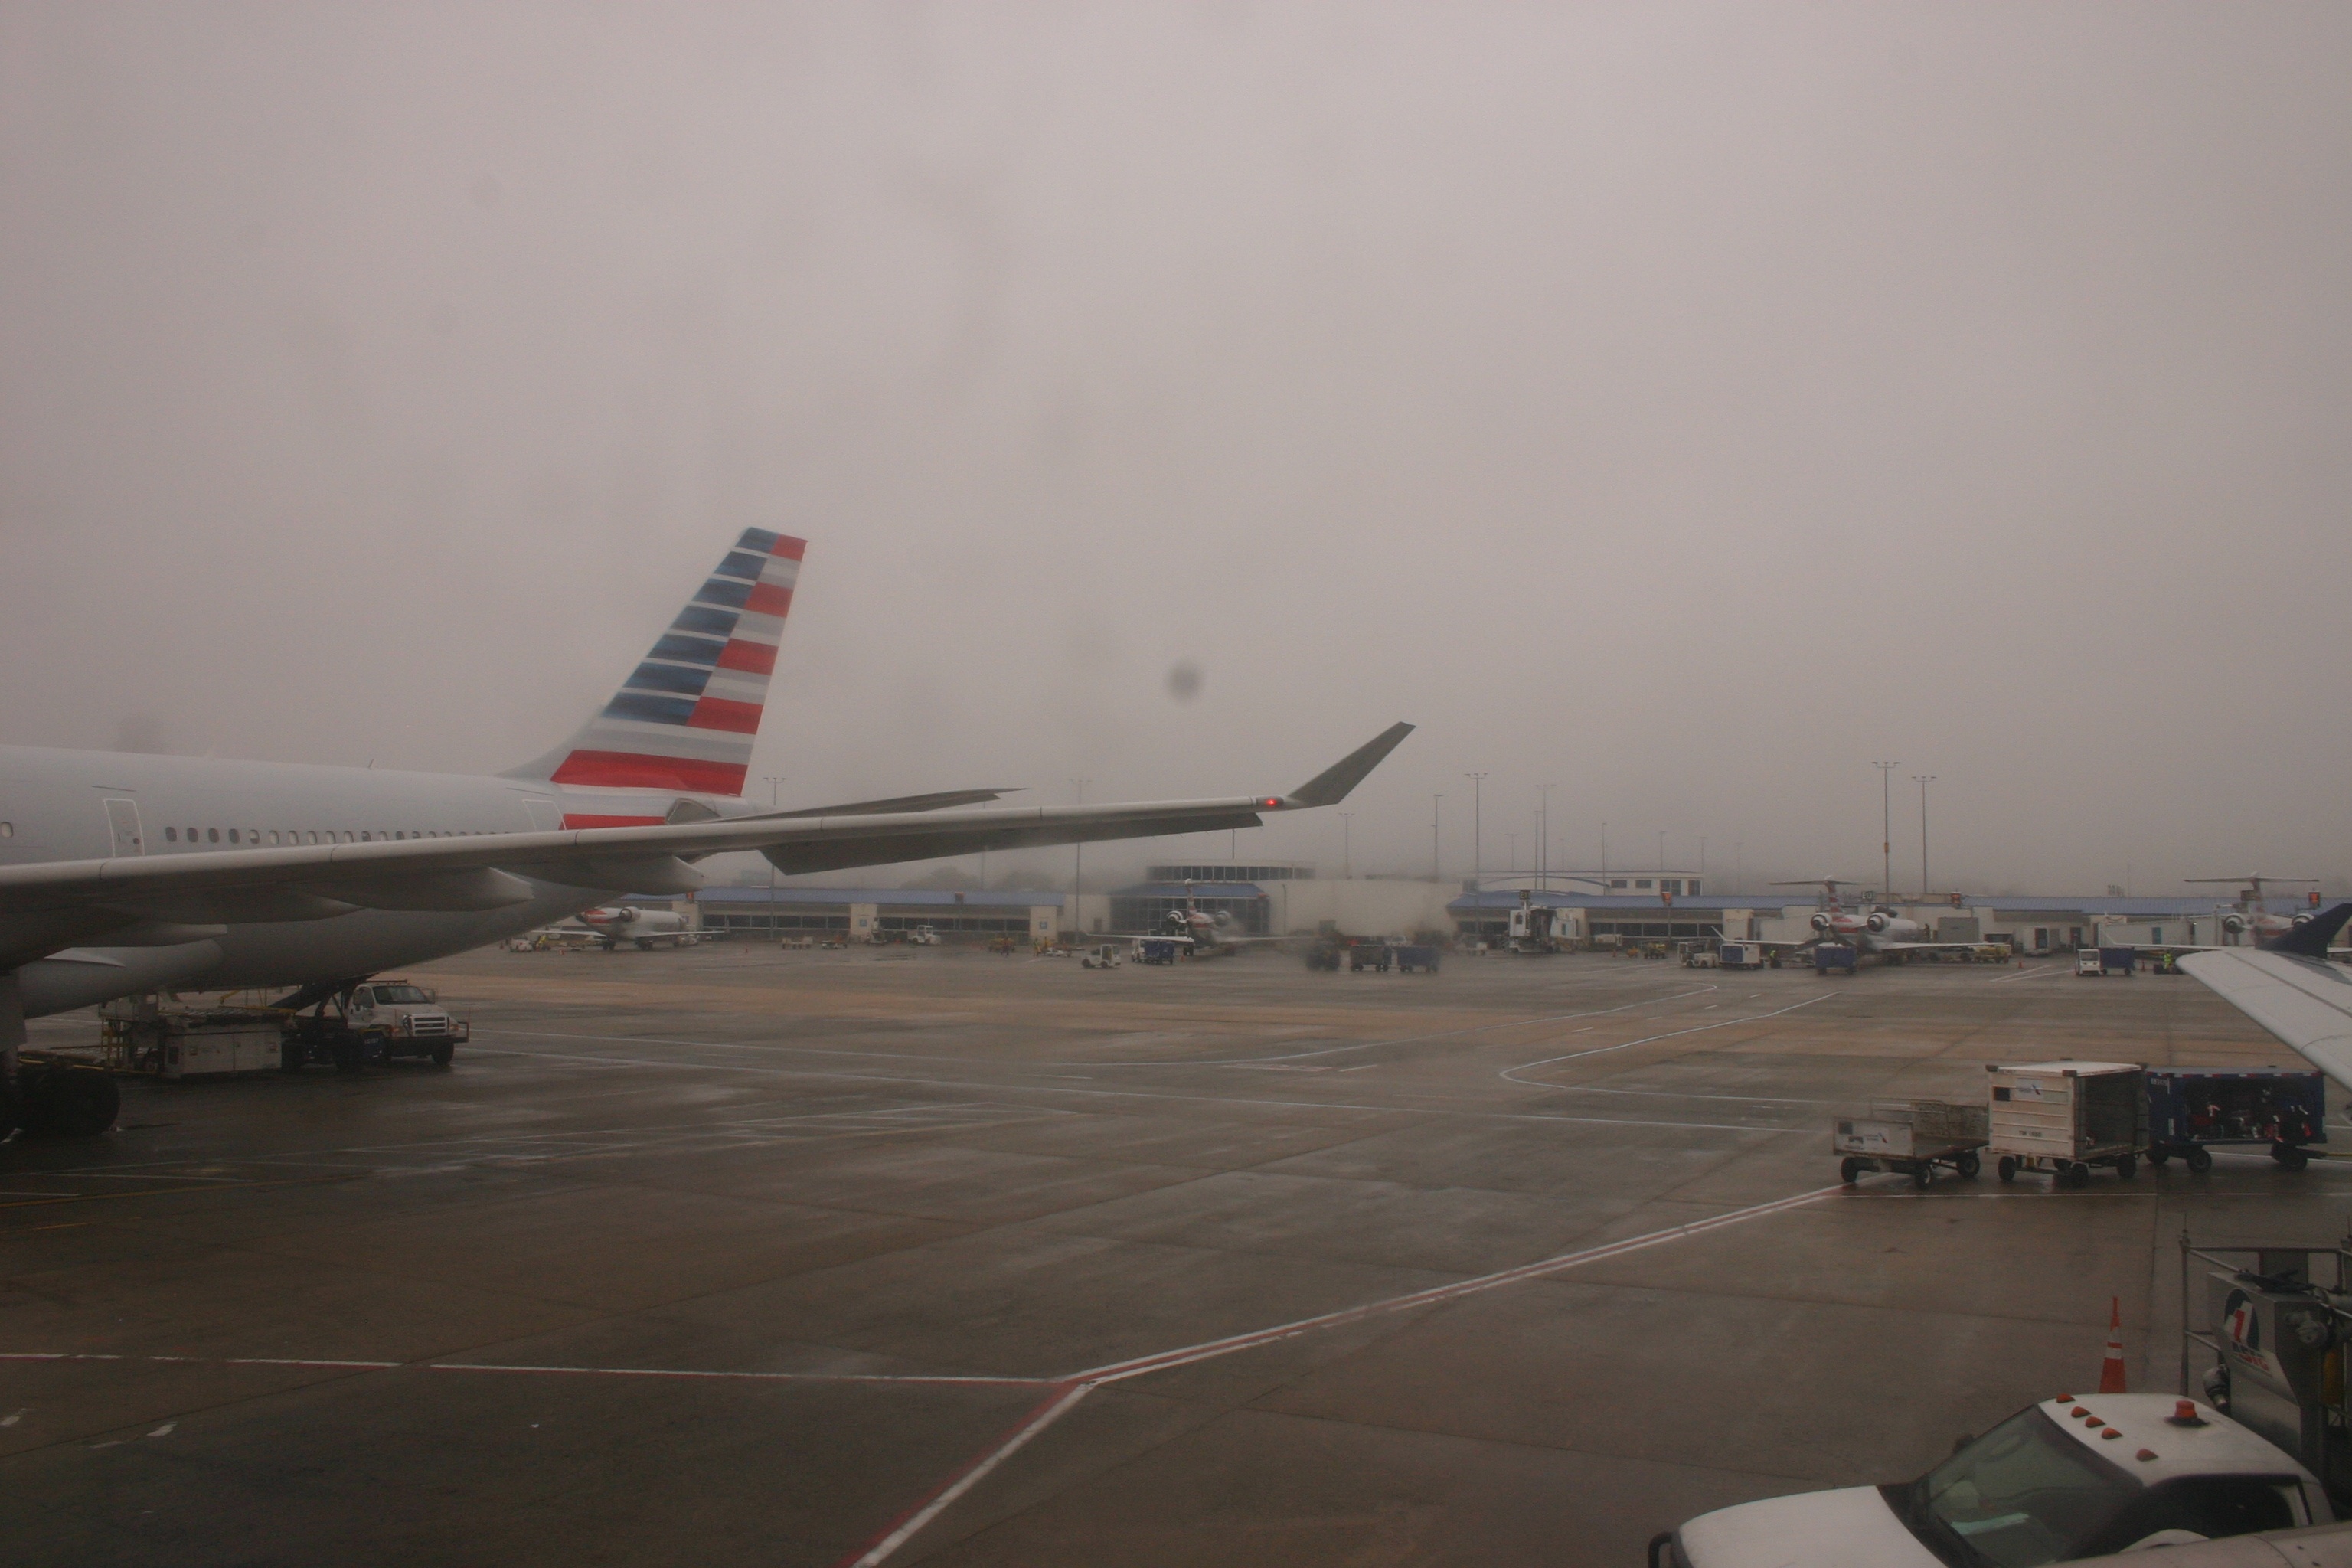
wing, airplane, aircraft, vehicle, airline, aviation, flight, airliner, boeing, takeoff, air force, jet aircraft, boeing 777, boeing 767, air travel, atmosphere of earth, wide body aircraft, narrow body aircraft, airport apron